Alex Lu

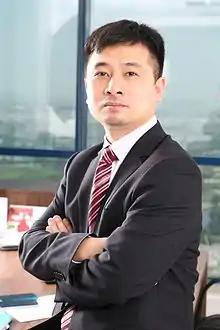
Lu at Rlg Communications offices in Dubai-UAE

Alex Lu is the Global Head and General Manager for Rlg Communications. Lu is based in Dubai and responsible for the global operations and business development for the company.